Tuctoria

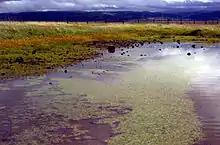
Vernal pool in Sacramento Valley, central California

"Tuctoria" species are endemic to seasonal pools in the southwestern US. Like all species in tribe Orcuttieae, the growth of "Tuctoria" species is initiated underwater. When pools dry, the plants undergo a metamorphosis whereby aquatic foliage is replaced with terrestrial foliage. The terrestrial foliage has Kranz anatomy, indicating the use of C-4 photosynthesis. This adaptation help the plants survive the longs periods of drought-like conditions experienced when the pools dry. In years with little rainfall, their seed banks remain dormant until a season of rainfall that is adequate to fill the pool basins. In "T. greenei", germination is almost entirely dependent upon a combination of anaerobic conditions and light. This strategy helps the plant begin germination when pool basins are filled with water. In years of low precipitation, the soil subsurface is likely to be anaerobic or hypoxic, and inhibit germination.